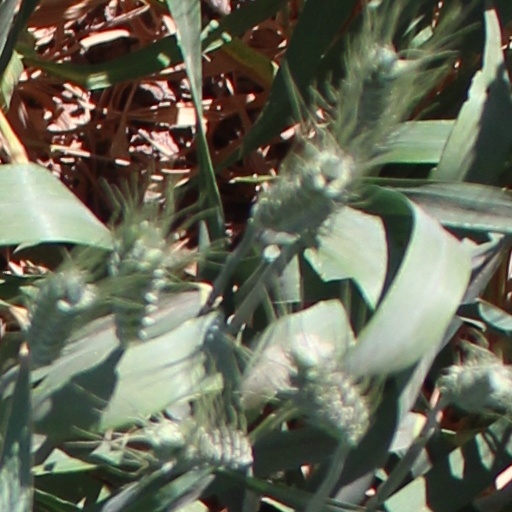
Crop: wheat